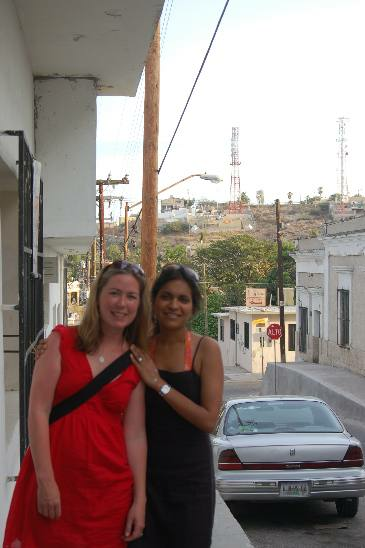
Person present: Yes